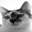
Label: cat